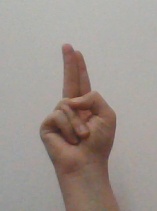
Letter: taa